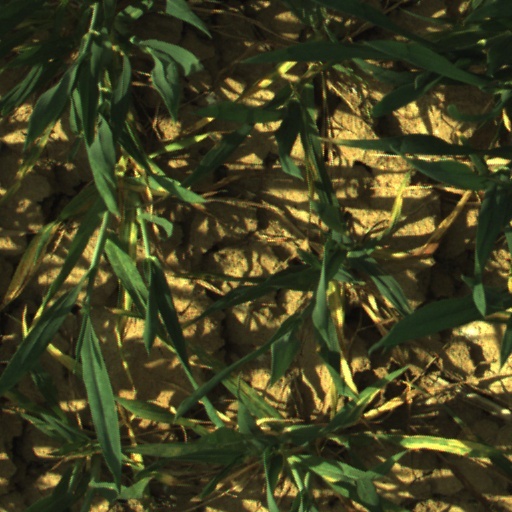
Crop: wheat